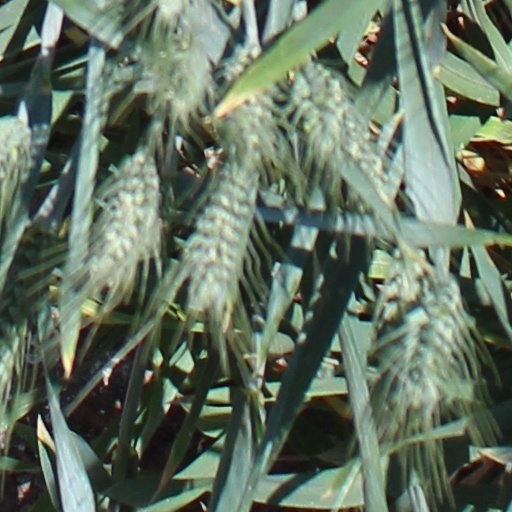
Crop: wheat